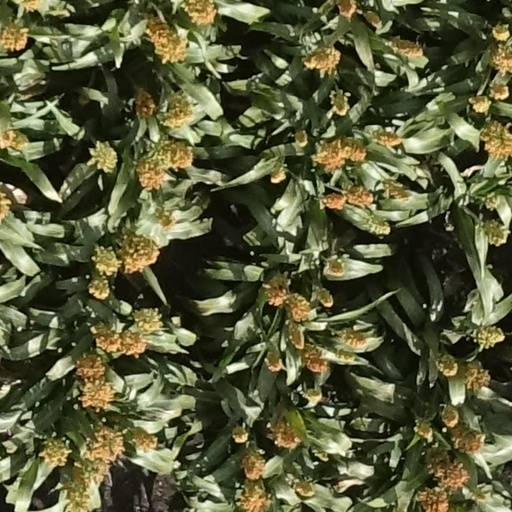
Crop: sorghum